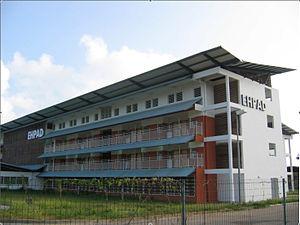
Établissement d'hébergement pour personnes âgées dépendantes (EHPAD), Centre hospitalier Andrée-Rosemon, Cayenne, Guyane
Le centre hospitalier Andrée-Rosemon ou centre hospitalier de Cayenne est un établissement public de santé départemental situé dans la commune de Cayenne en Guyane. C'est le plus grand centre hospitalier de la région avec une capacité de 682 lits.